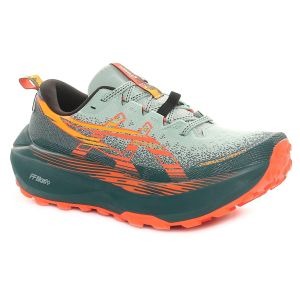
Asics Scarpa da Trail Running Uomo  Trabuco Max 4 Verde Arancione   Sconto 11%
Prezzo: 160,00 €